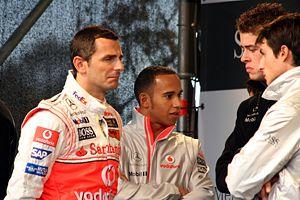
Pedro Martínez de la Rosa, plus connu sous le nom de Pedro de la Rosa, est un pilote automobile espagnol né le 24 février 1971 à Barcelone. Auteur de 105 départs en Formule 1 entre 1999 et 2012, il obtient un podium lors du Grand Prix de Hongrie 2006.